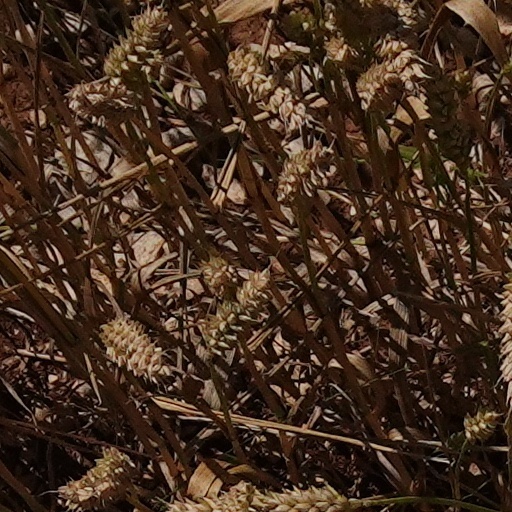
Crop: wheat